History of the Polish–Lithuanian Commonwealth (1569–1648)

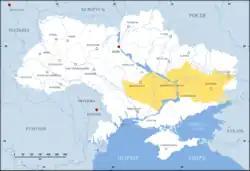
Modern Ukraine with the historic Zaporizhia region shown in color

Jan Zamoyski, one of the most distinguished personalities of the period, became the king's principal adviser and manager. A highly educated and cultivated individual, talented military chief and accomplished politician, he had often promoted himself as a tribune of his fellow szlachta. In fact in a typical magnate manner, Zamoyski accumulated multiple offices and royal land grants, removing himself far from the reform movement ideals he professed earlier.